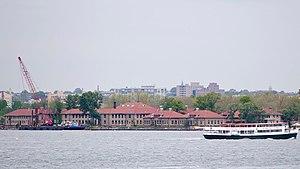
L'hôpital d'Ellis Island est le premier hôpital de santé publique des États-Unis, ouvert en 1902 et fonctionnant comme un hôpital jusqu'en 1930. Il est situé sur Ellis Island, au New Jersey, près de New York.